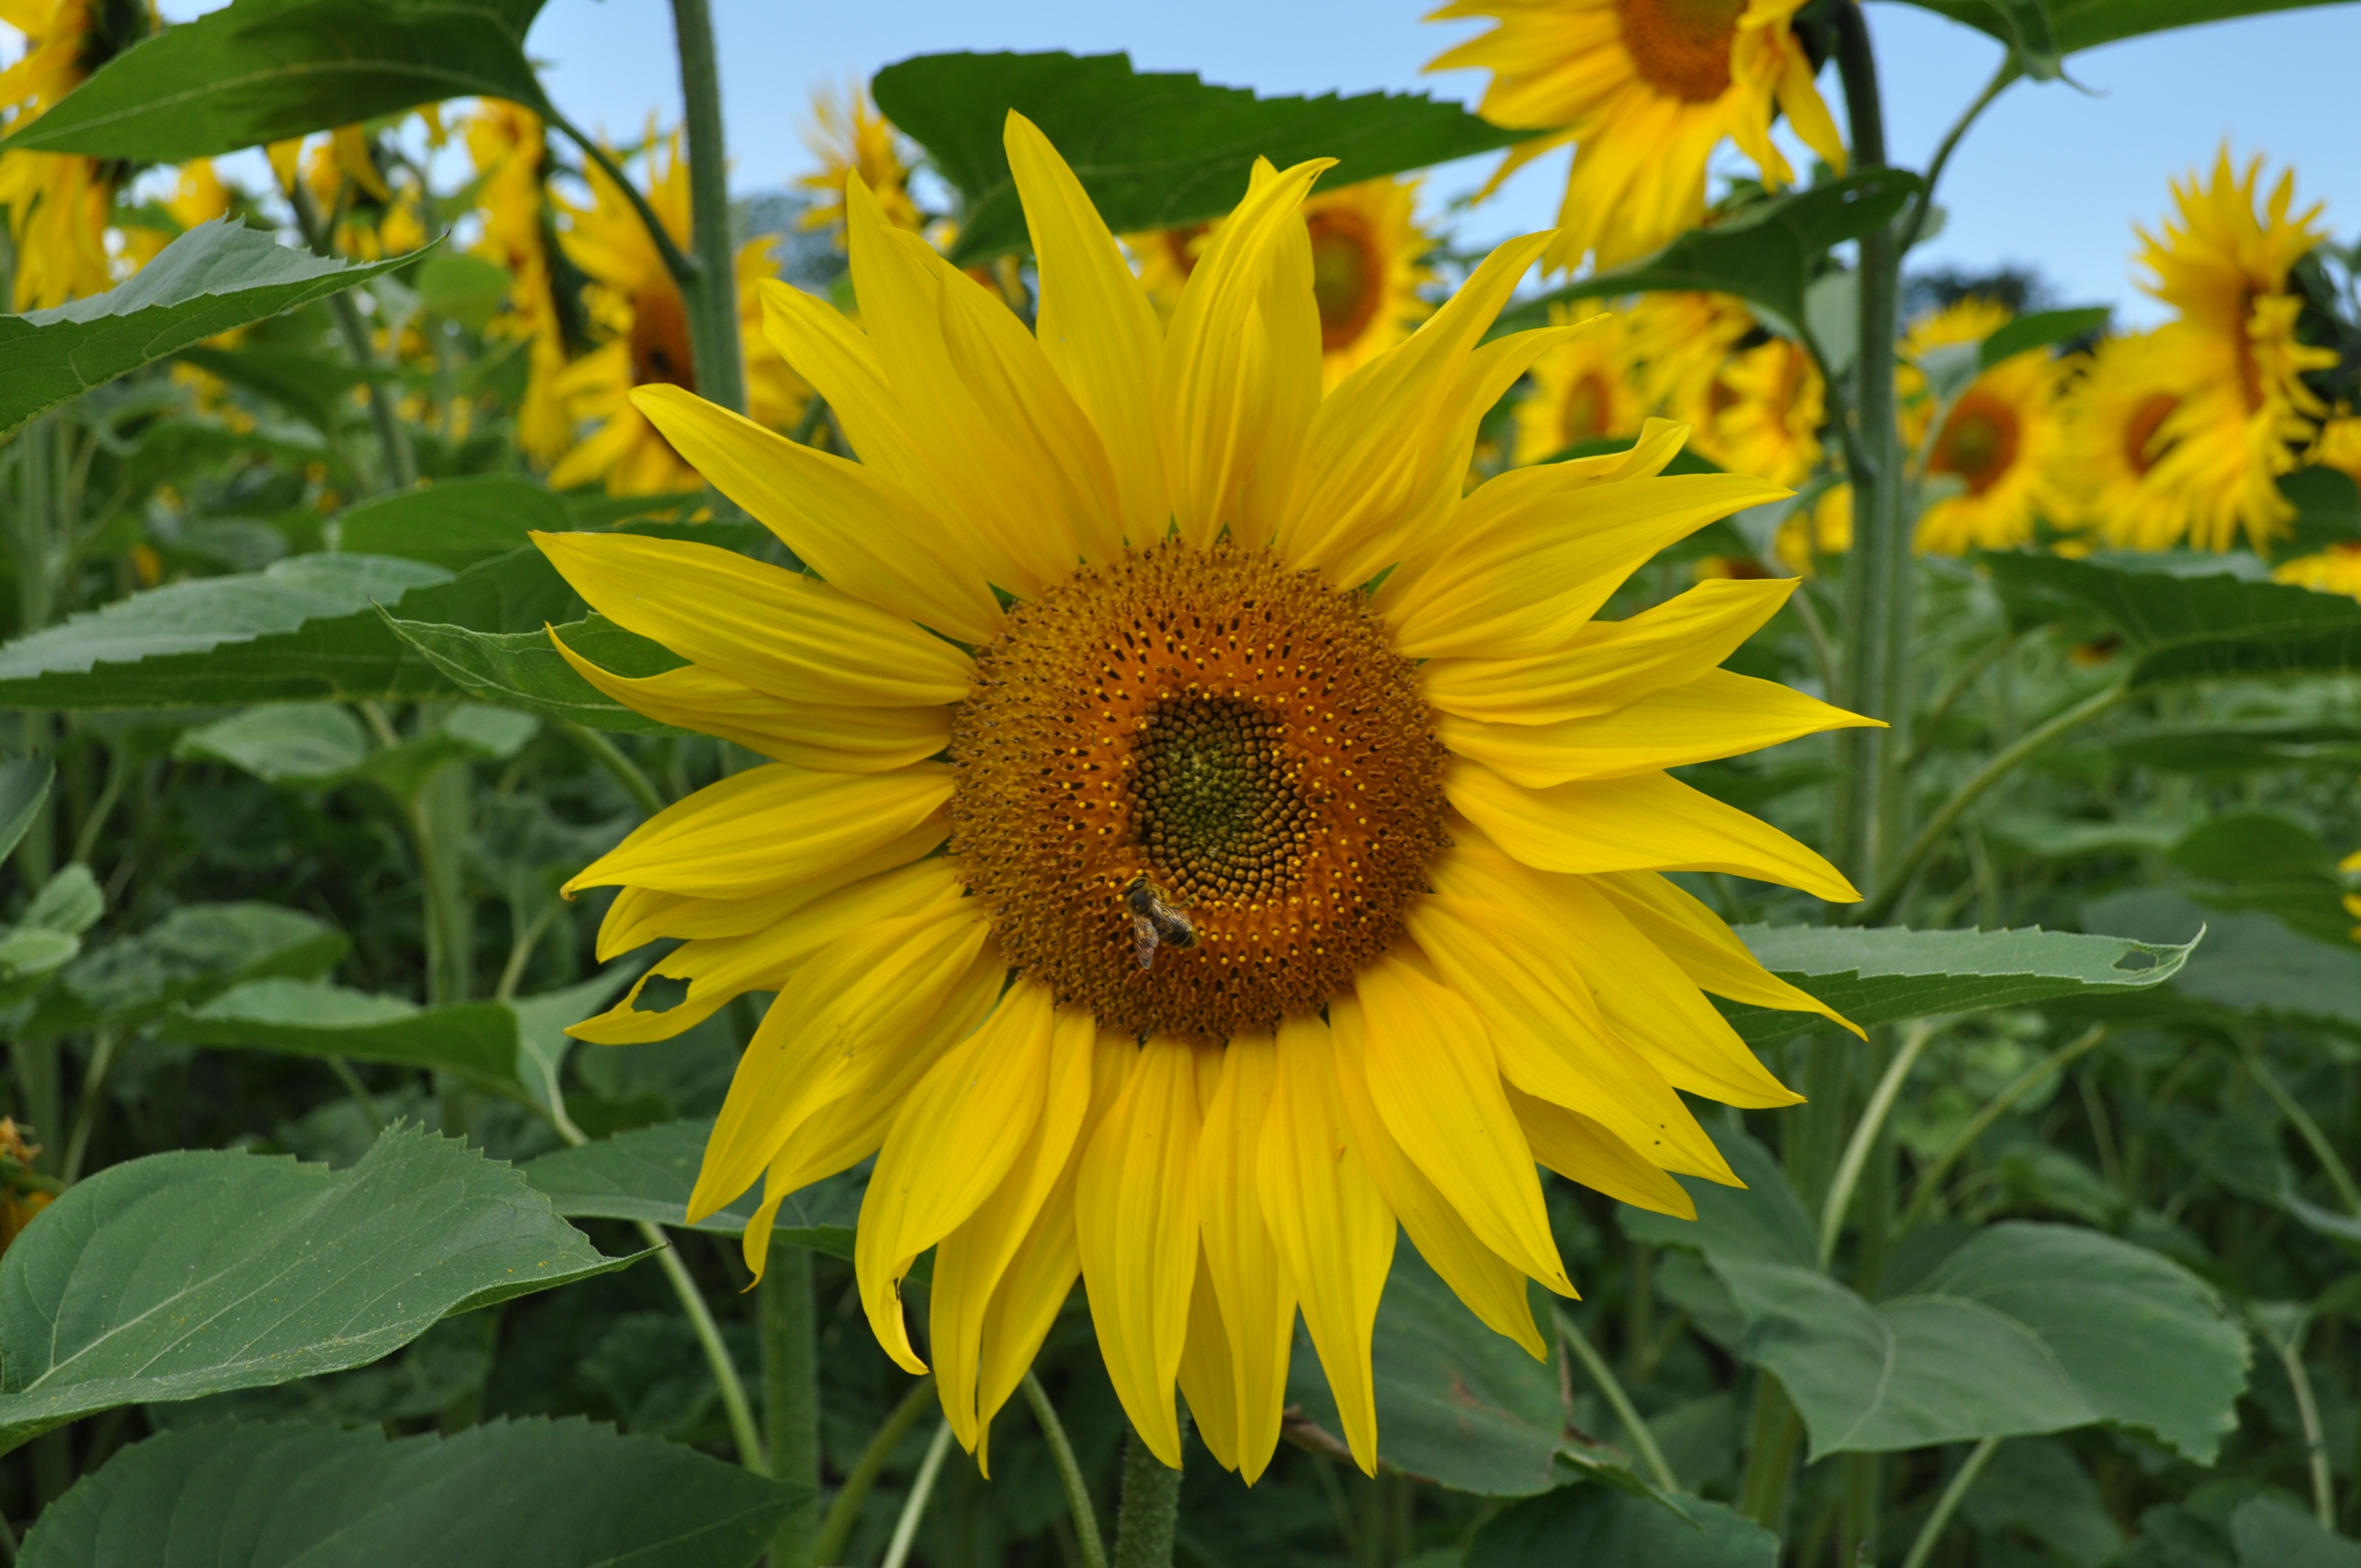
nature, plant, field, flower, botany, yellow, flora, sunflower, bee, sun flower, field of flowers, flowering plant, daisy family, busy bee, sunflower seed, annual plant, land plant